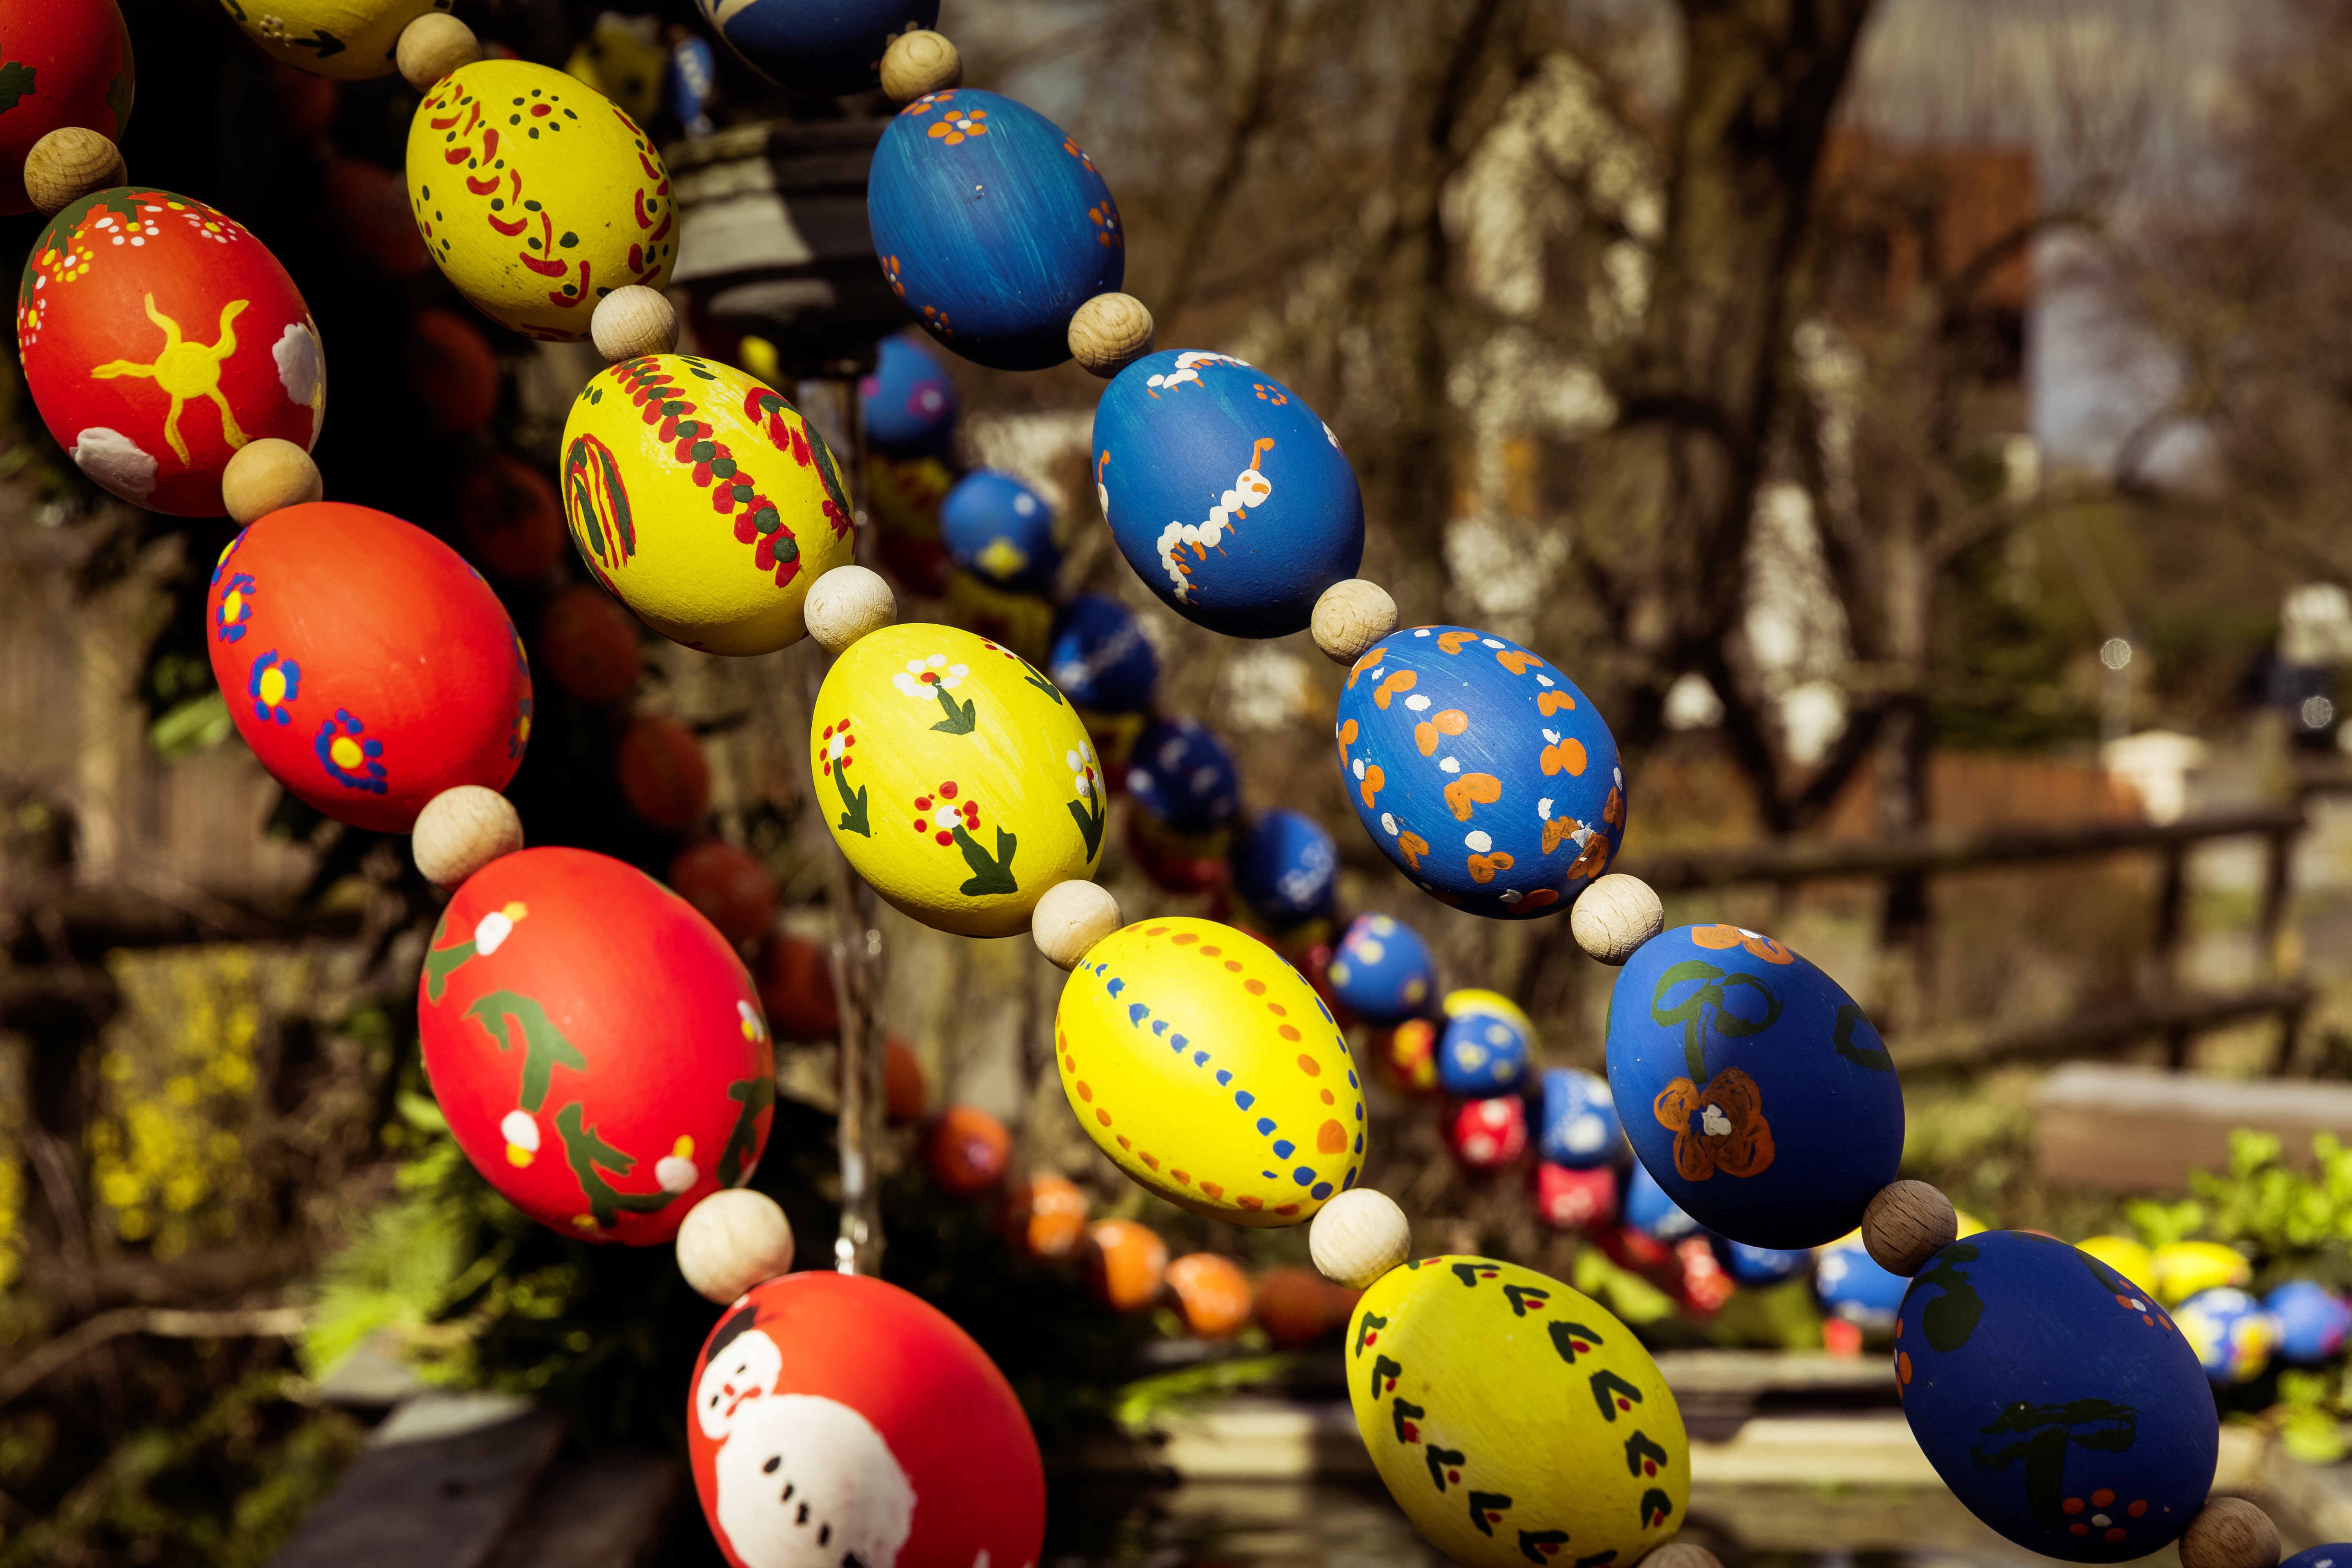
flower, decoration, food, color, blue, toy, egg, painting, jewellery, art, ball, fountain, easter, easter bunny, easter eggs, tree decorations, customs, easter egg